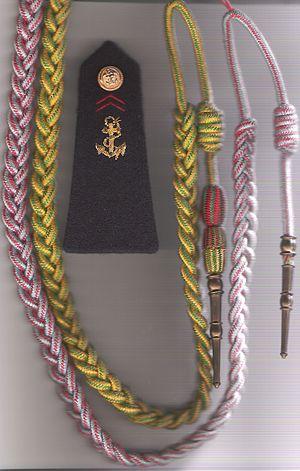
Le 6ᵉ bataillon d'infanterie de marine est une unité de l'armée de terre française.
Le 23ᵉ bataillon d'infanterie de marine est une unité de l'armée française. Il descend du 23ᵉ régiment d'infanterie coloniale puis du 23ᵉ régiment d'infanterie de marine.
Le 6ᵉ régiment d'infanterie coloniale était une unité de l'armée de terre française.